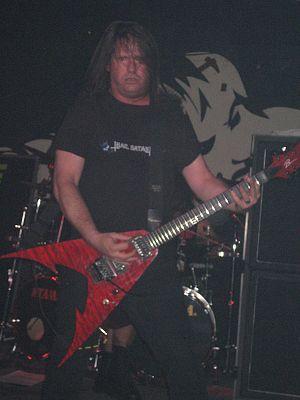
Le Bay Area thrash metal, ou Bay Area thrash, décrit un mouvement musical composé de groupes de heavy metal des années 1980 ayant formé et acquis une popularité internationale dans la baie de San Francisco, en Californie. Avec le sud de la Floride, la scène est largement considérée comme point de départ du thrash et du death metal américain.